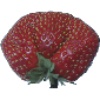
Label: strawberry_wedge